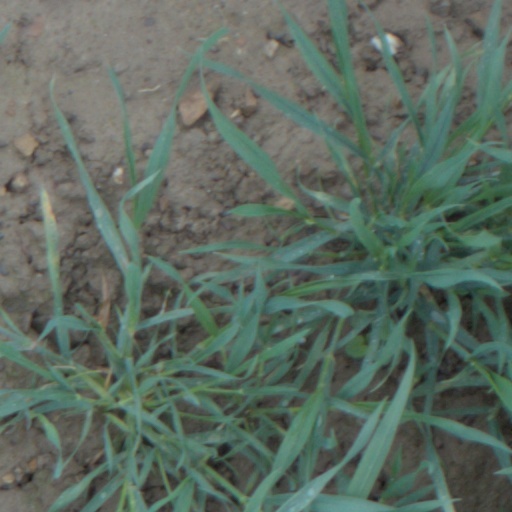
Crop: wheat